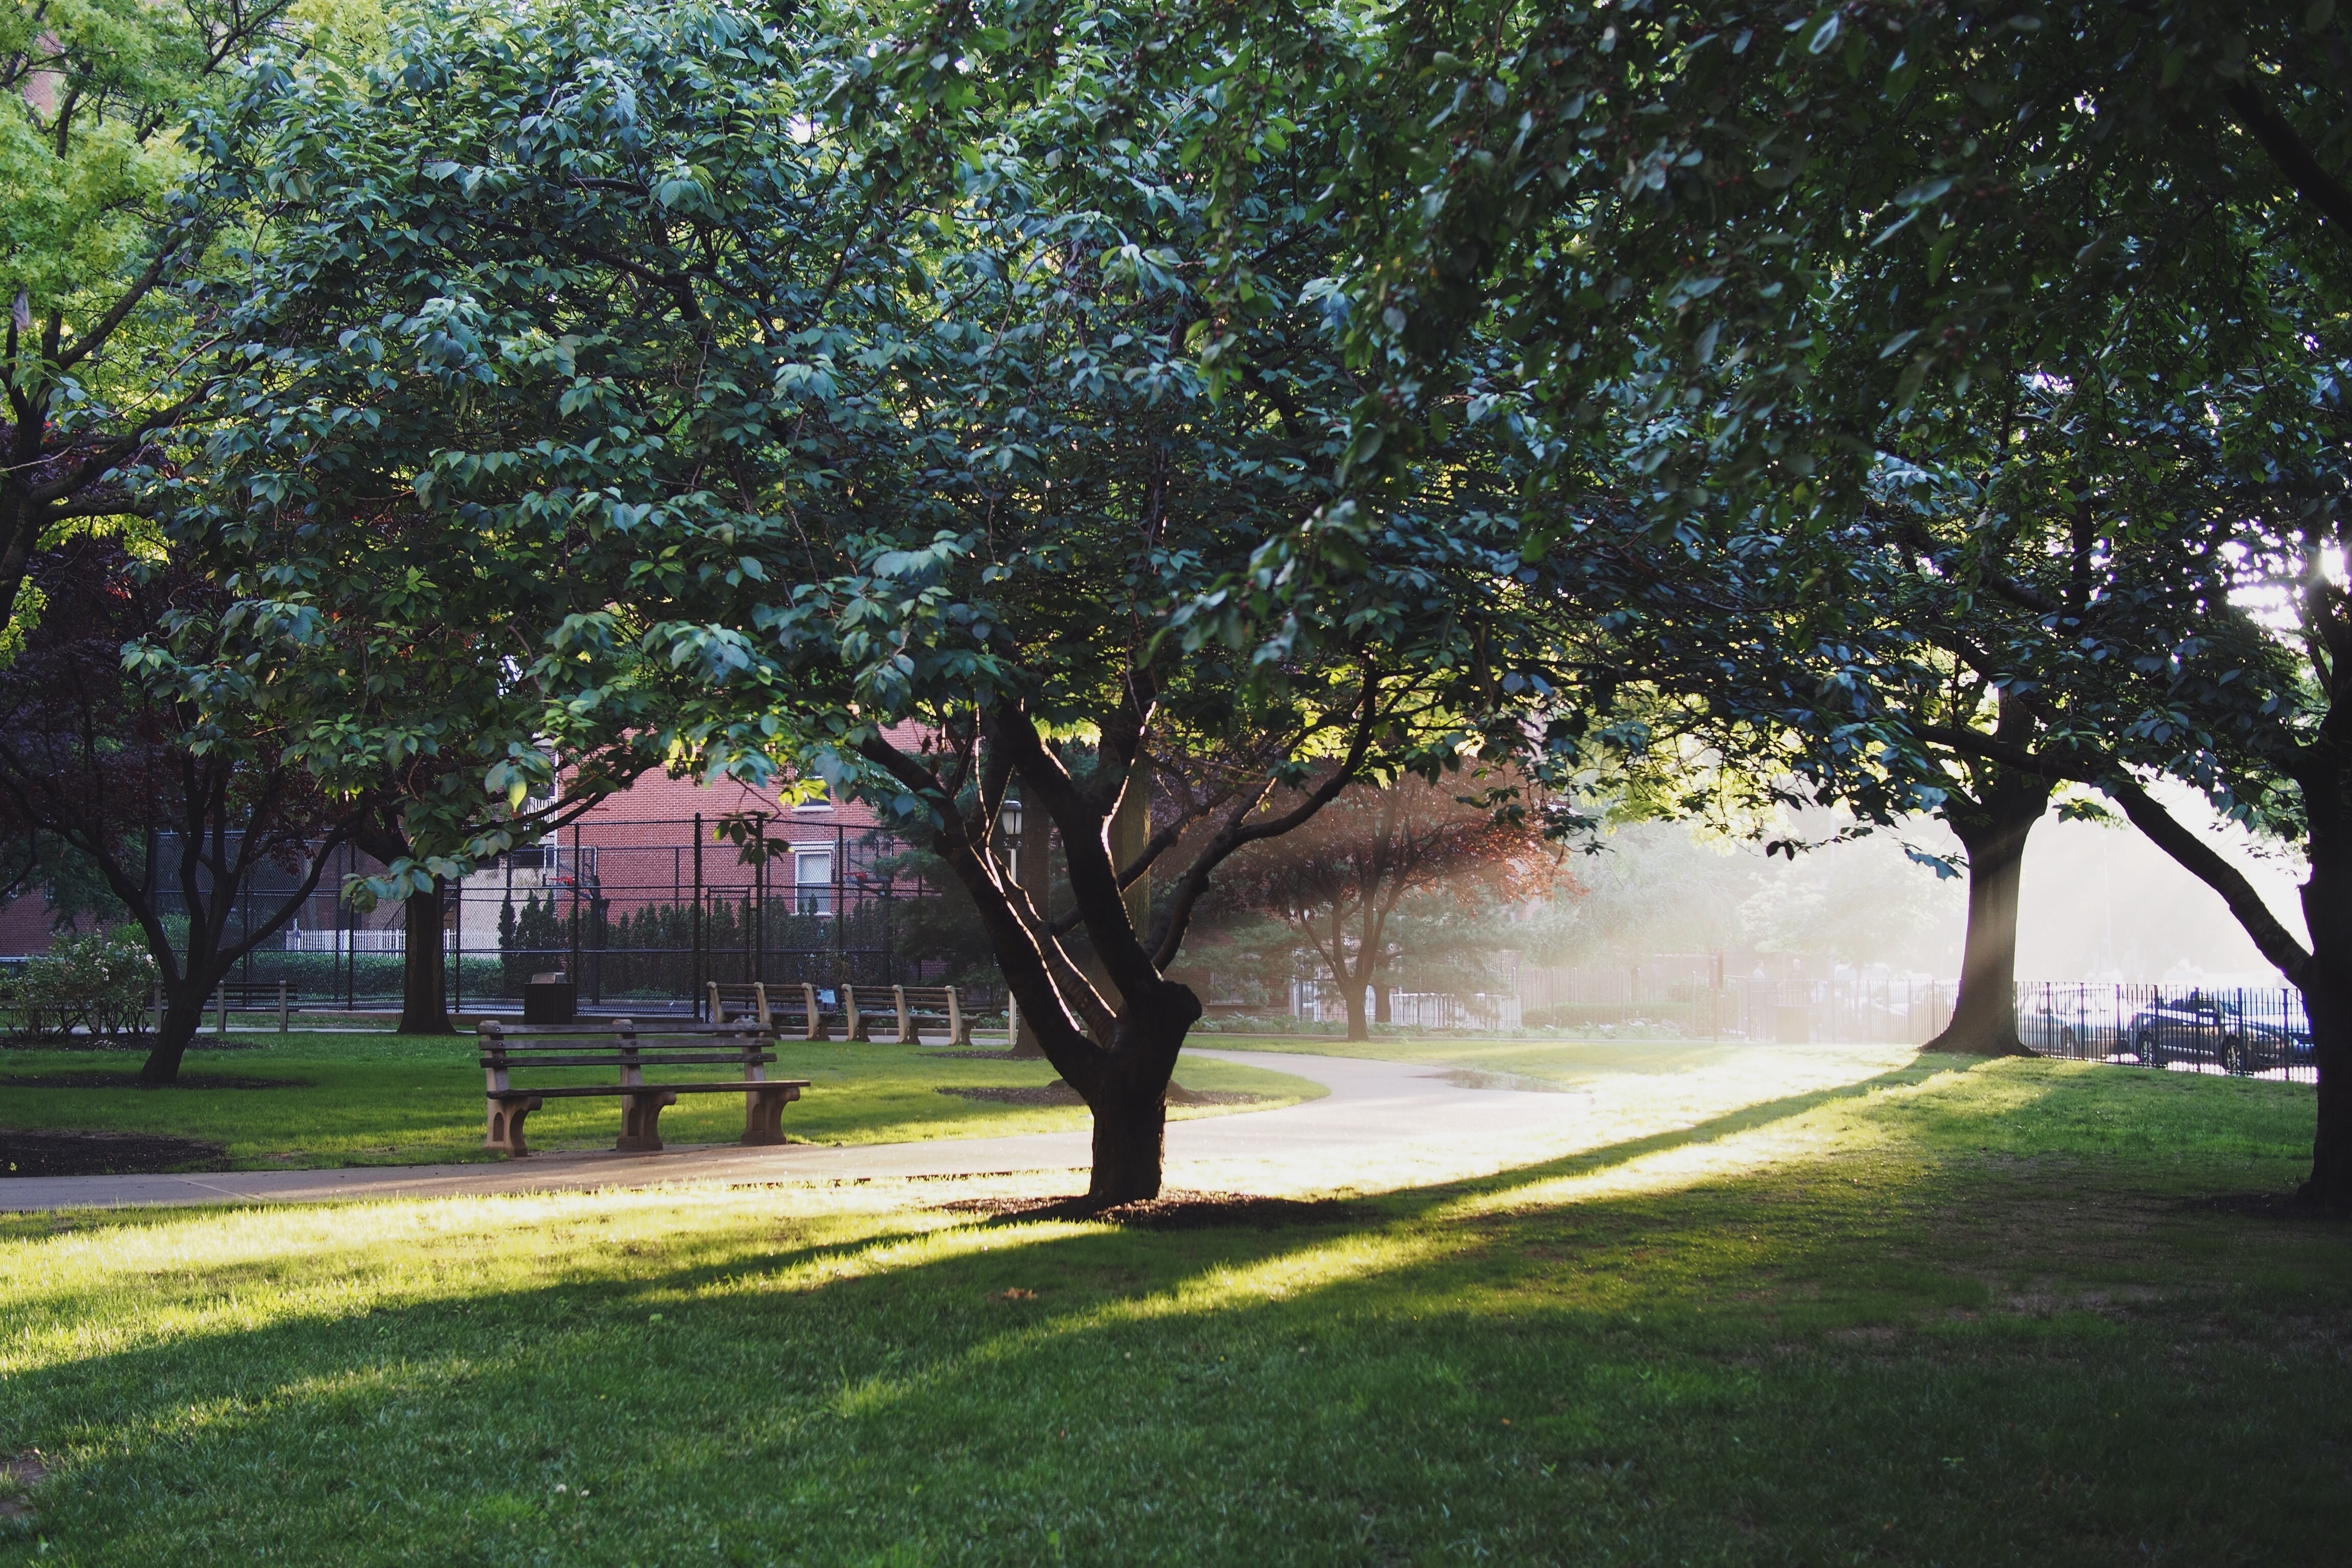
tree, grass, plant, lawn, sunlight, leaf, flower, green, park, garden, estate, woody plant